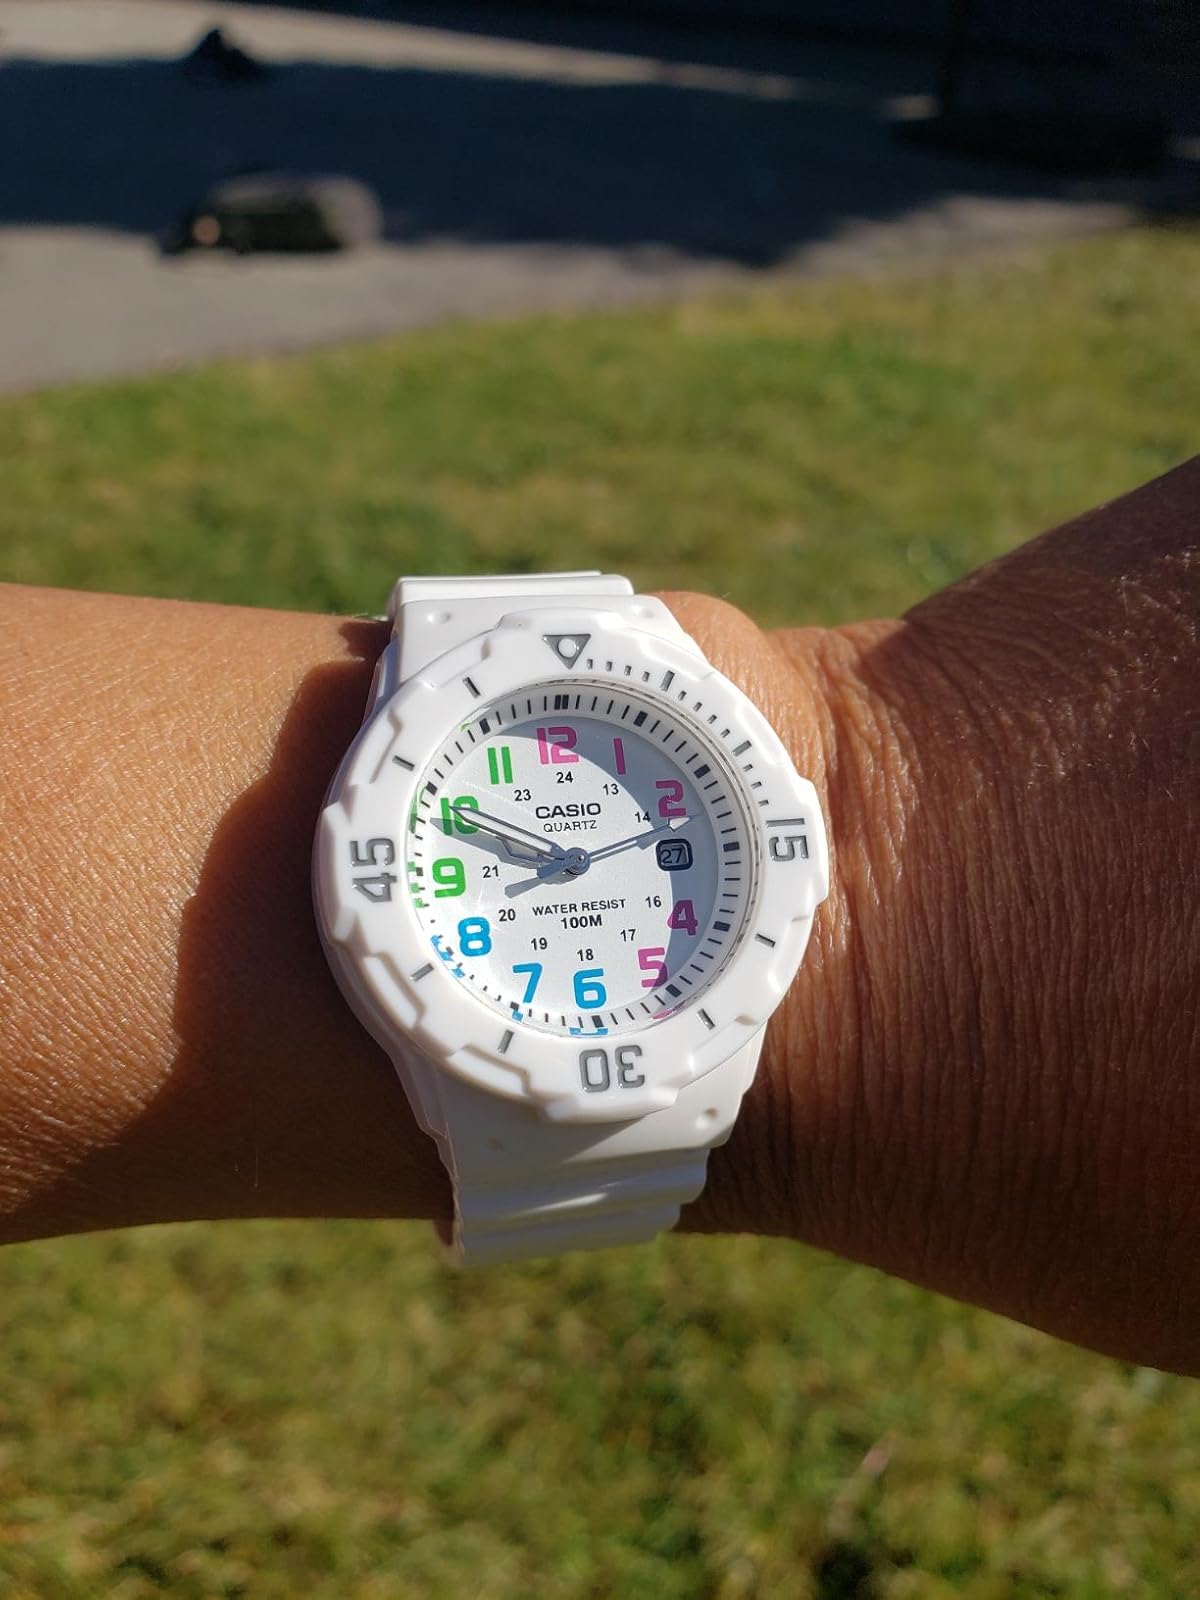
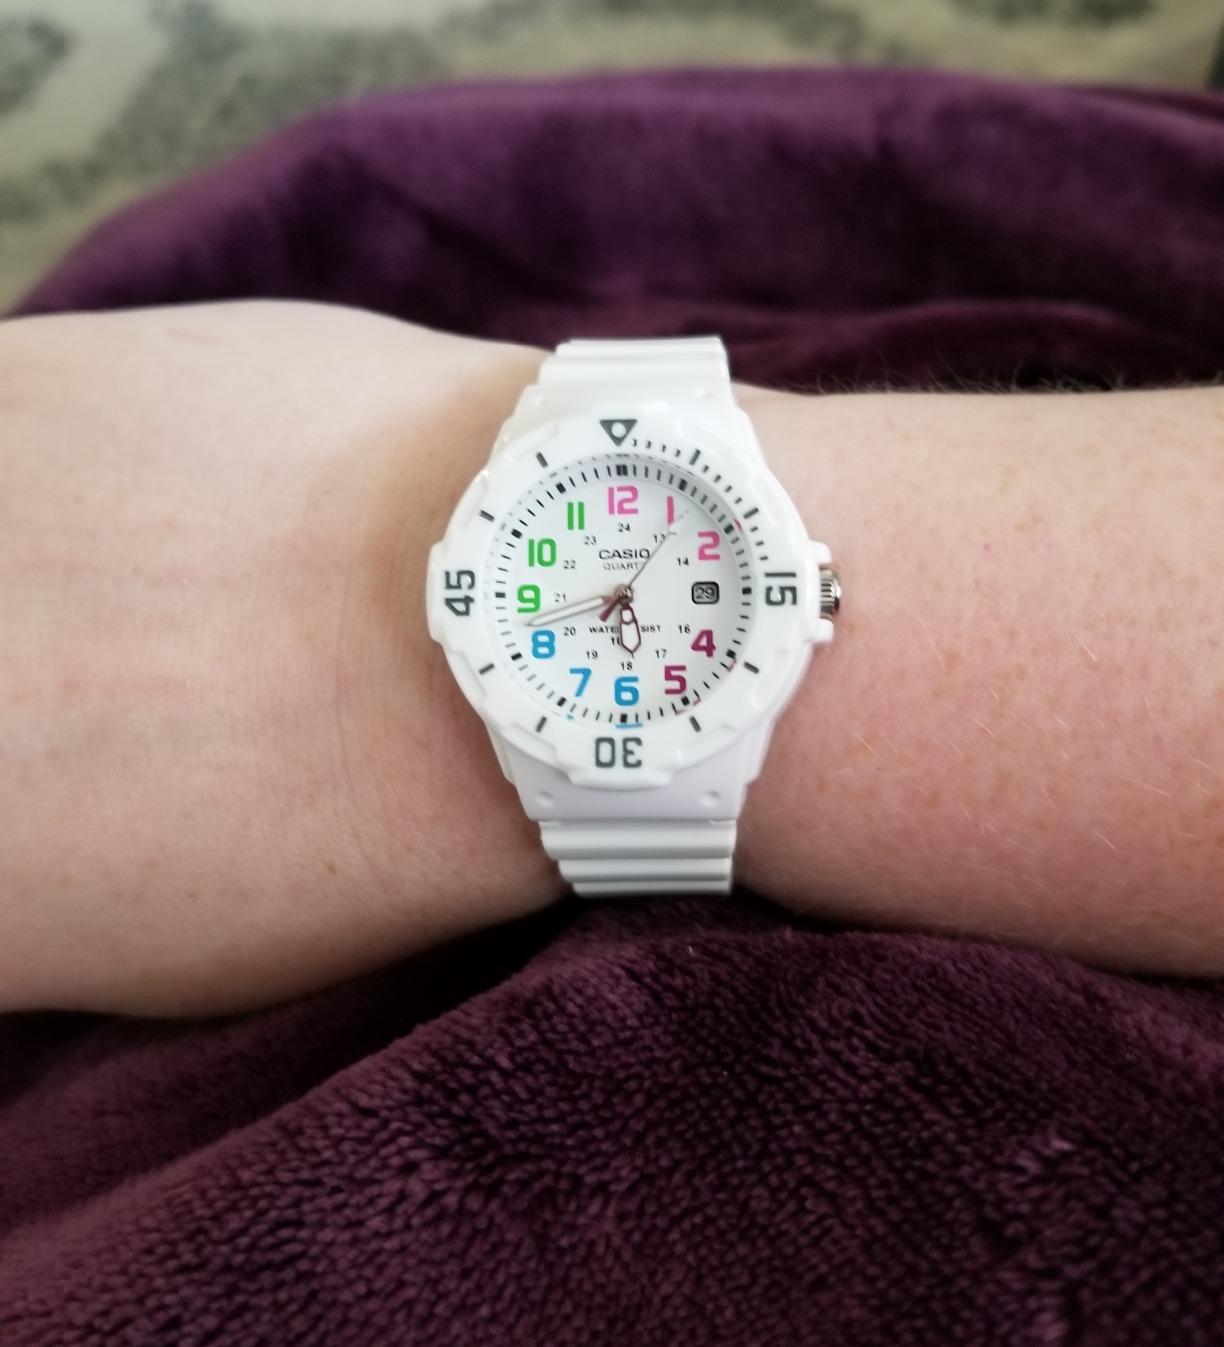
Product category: accessories_watch
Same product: yes